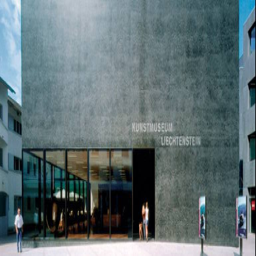
Kunstmuseum Liechtenstein